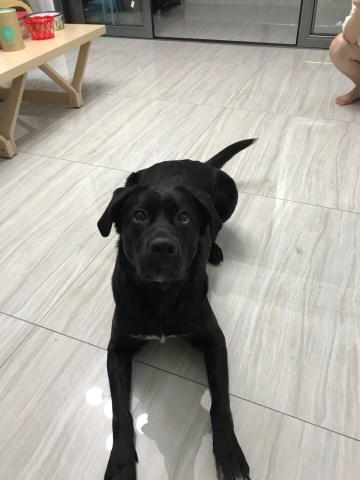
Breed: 3580-n000122-Labrador_retriever